Saint Mark's Basilica, Heraklion

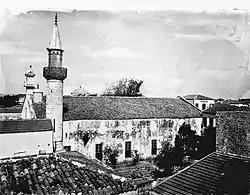
Photo of the church-mosque in early 20th century, by Giuseppe Gerola.

After the fall of Candia in 1669, the building was surrendered to Ahmet Pasha, who was the Ottoman (the minister of finance) from 1661/2 until 1675. Ahmet Pasha converted the Catholic church into a mosque and bought some buildings of the city, including the duke's palace, in order to fund the mosque. The Ottomans demolished the bell tower of Saint Mark and in its place they erected a minaret, while also destroying the murals and frescoes in the interior of the church and throwing away the bone relics to build a mihrab and the minbar. The mosque was named after its founder, Defterdar Ahmet Pasha. It would remain as a mosque for over two centuries until 1915, when it was closed by the Greek state.